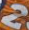
Number: 2